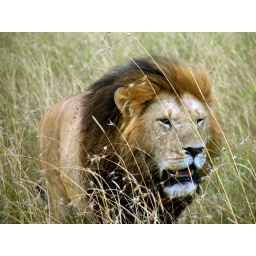
African lion approaches in the grass